Military history of Puerto Rico

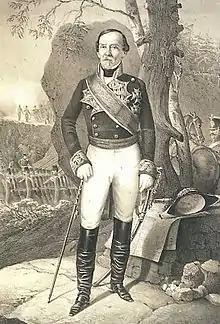
Field Marshal Demetrio O'Daly

During the American Revolutionary War, Spain lent the American Patriots the use of its ports in Puerto Rico, through which flowed financial aid and arms for their cause. An incident occurred in the coast of Mayagüez, in 1777, between the Continental Navy ships "Eudawook" and "Henry" and a Royal Navy warship . "Eudawook" and "Henry" were chased by the larger and more powerful "Glasgow" close to the coast of Mayagüez; members of the Puerto Rican militia of that town, realizing that something was wrong, signaled for both ships to dock at the town's bay. After the ships docked, the crews of both ships disembarked and some Mayagüezanos boarded and raised the Spanish flag on both ships. The commander of "Glasgow" became aware of the situation and asked the island's governor, Jose Dufresne to turn over the ships. Dufresne refused and ordered "Glasgow" out of the Puerto Rican dock, to which its commander complied.